McConkey (film)

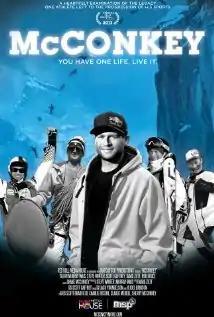

McConkey is a 2013 documentary film about extreme skier Shane McConkey. The film follows Shane from growing up as the son of skier Jim McConkey to his days as a professional freeskier. The film also focuses on Shane's 2009 death during a ski base jump and his continued influence over the sport of skiing. The film features interviews from notable athletes and friends of Shane such as JT Holmes, Tony Hawk and Travis Pastrana.